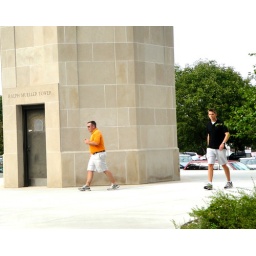
People...two guys walking around the bell tower and looking at it and things around it